TLC: Tables, Ladders & Chairs (2018)

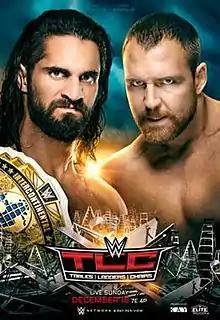
Promotional poster featuring Seth Rollins and Dean Ambrose

The 2018 TLC: Tables, Ladders & Chairs was a professional wrestling event produced by WWE. It was the 10th annual and took place on December 16, 2018, at the SAP Center in San Jose, California. The event aired via pay-per-view (PPV) and livestreaming and featured wrestlers from the promotion's Raw, SmackDown, and 205 Live brand divisions. It was the first TLC event since to feature multiple brands with a brand extension in effect.